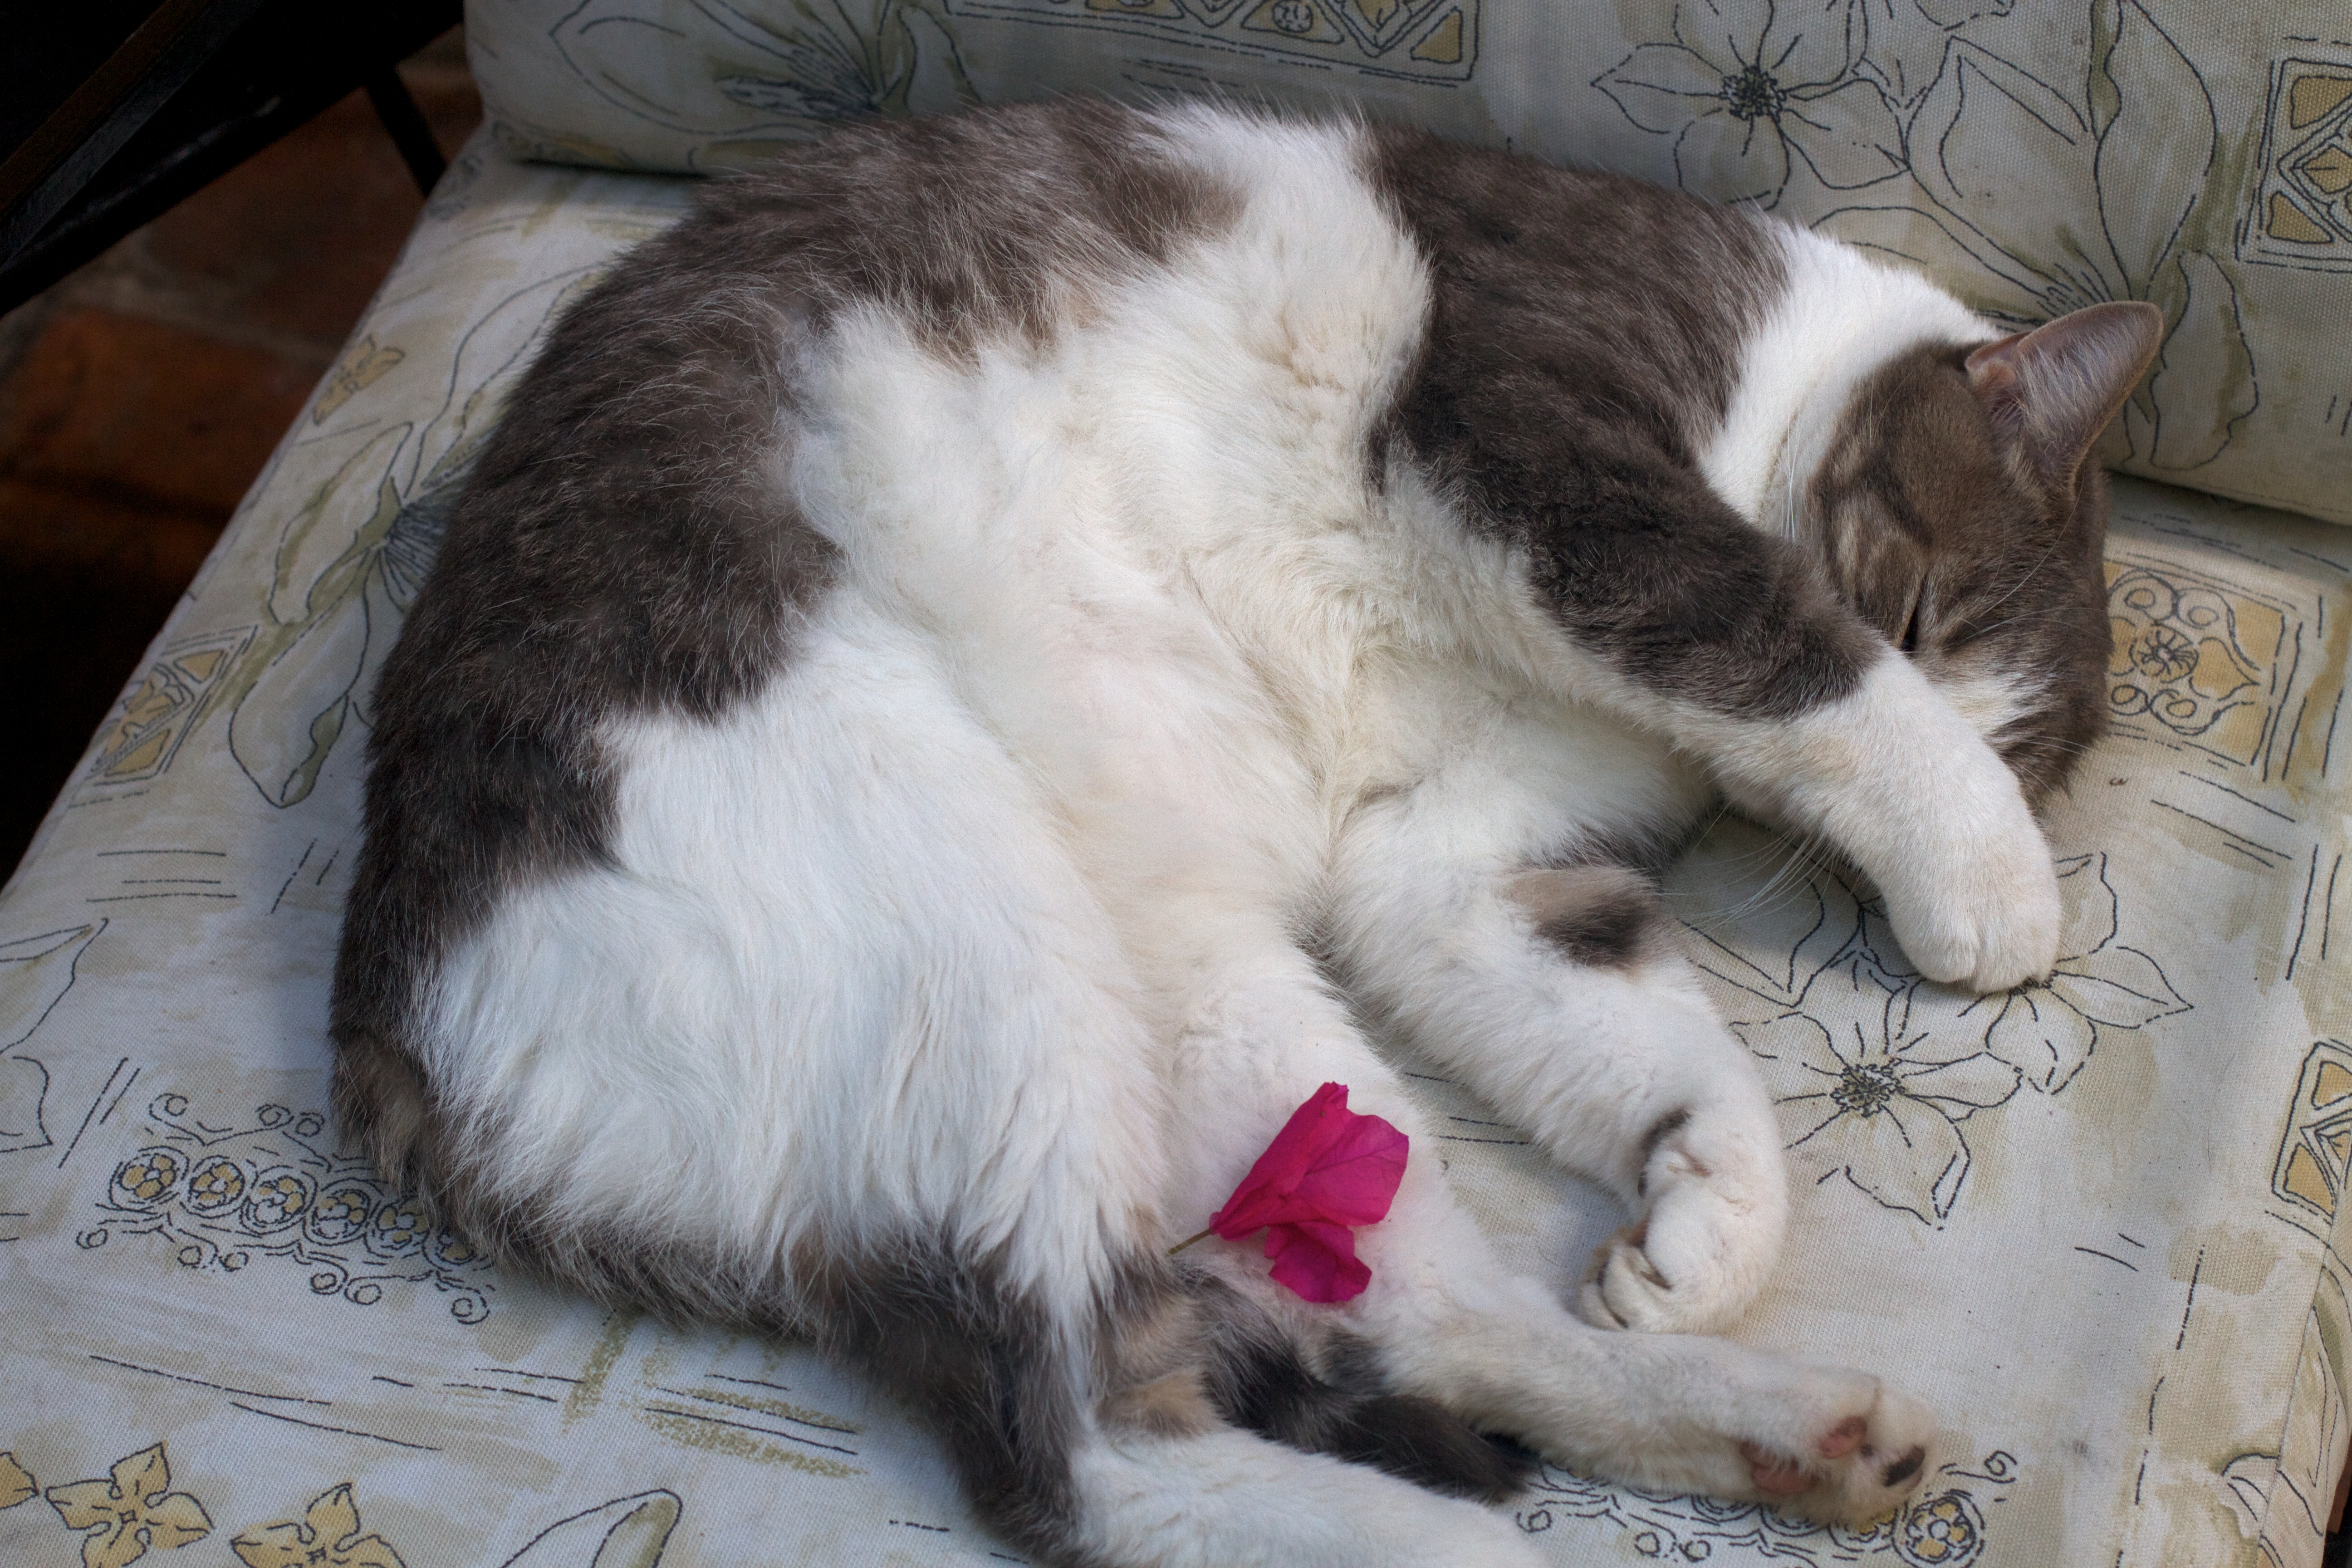
fur, cat, mammal, whiskers, vertebrate, norwegian forest cat, small to medium sized cats, cat like mammal